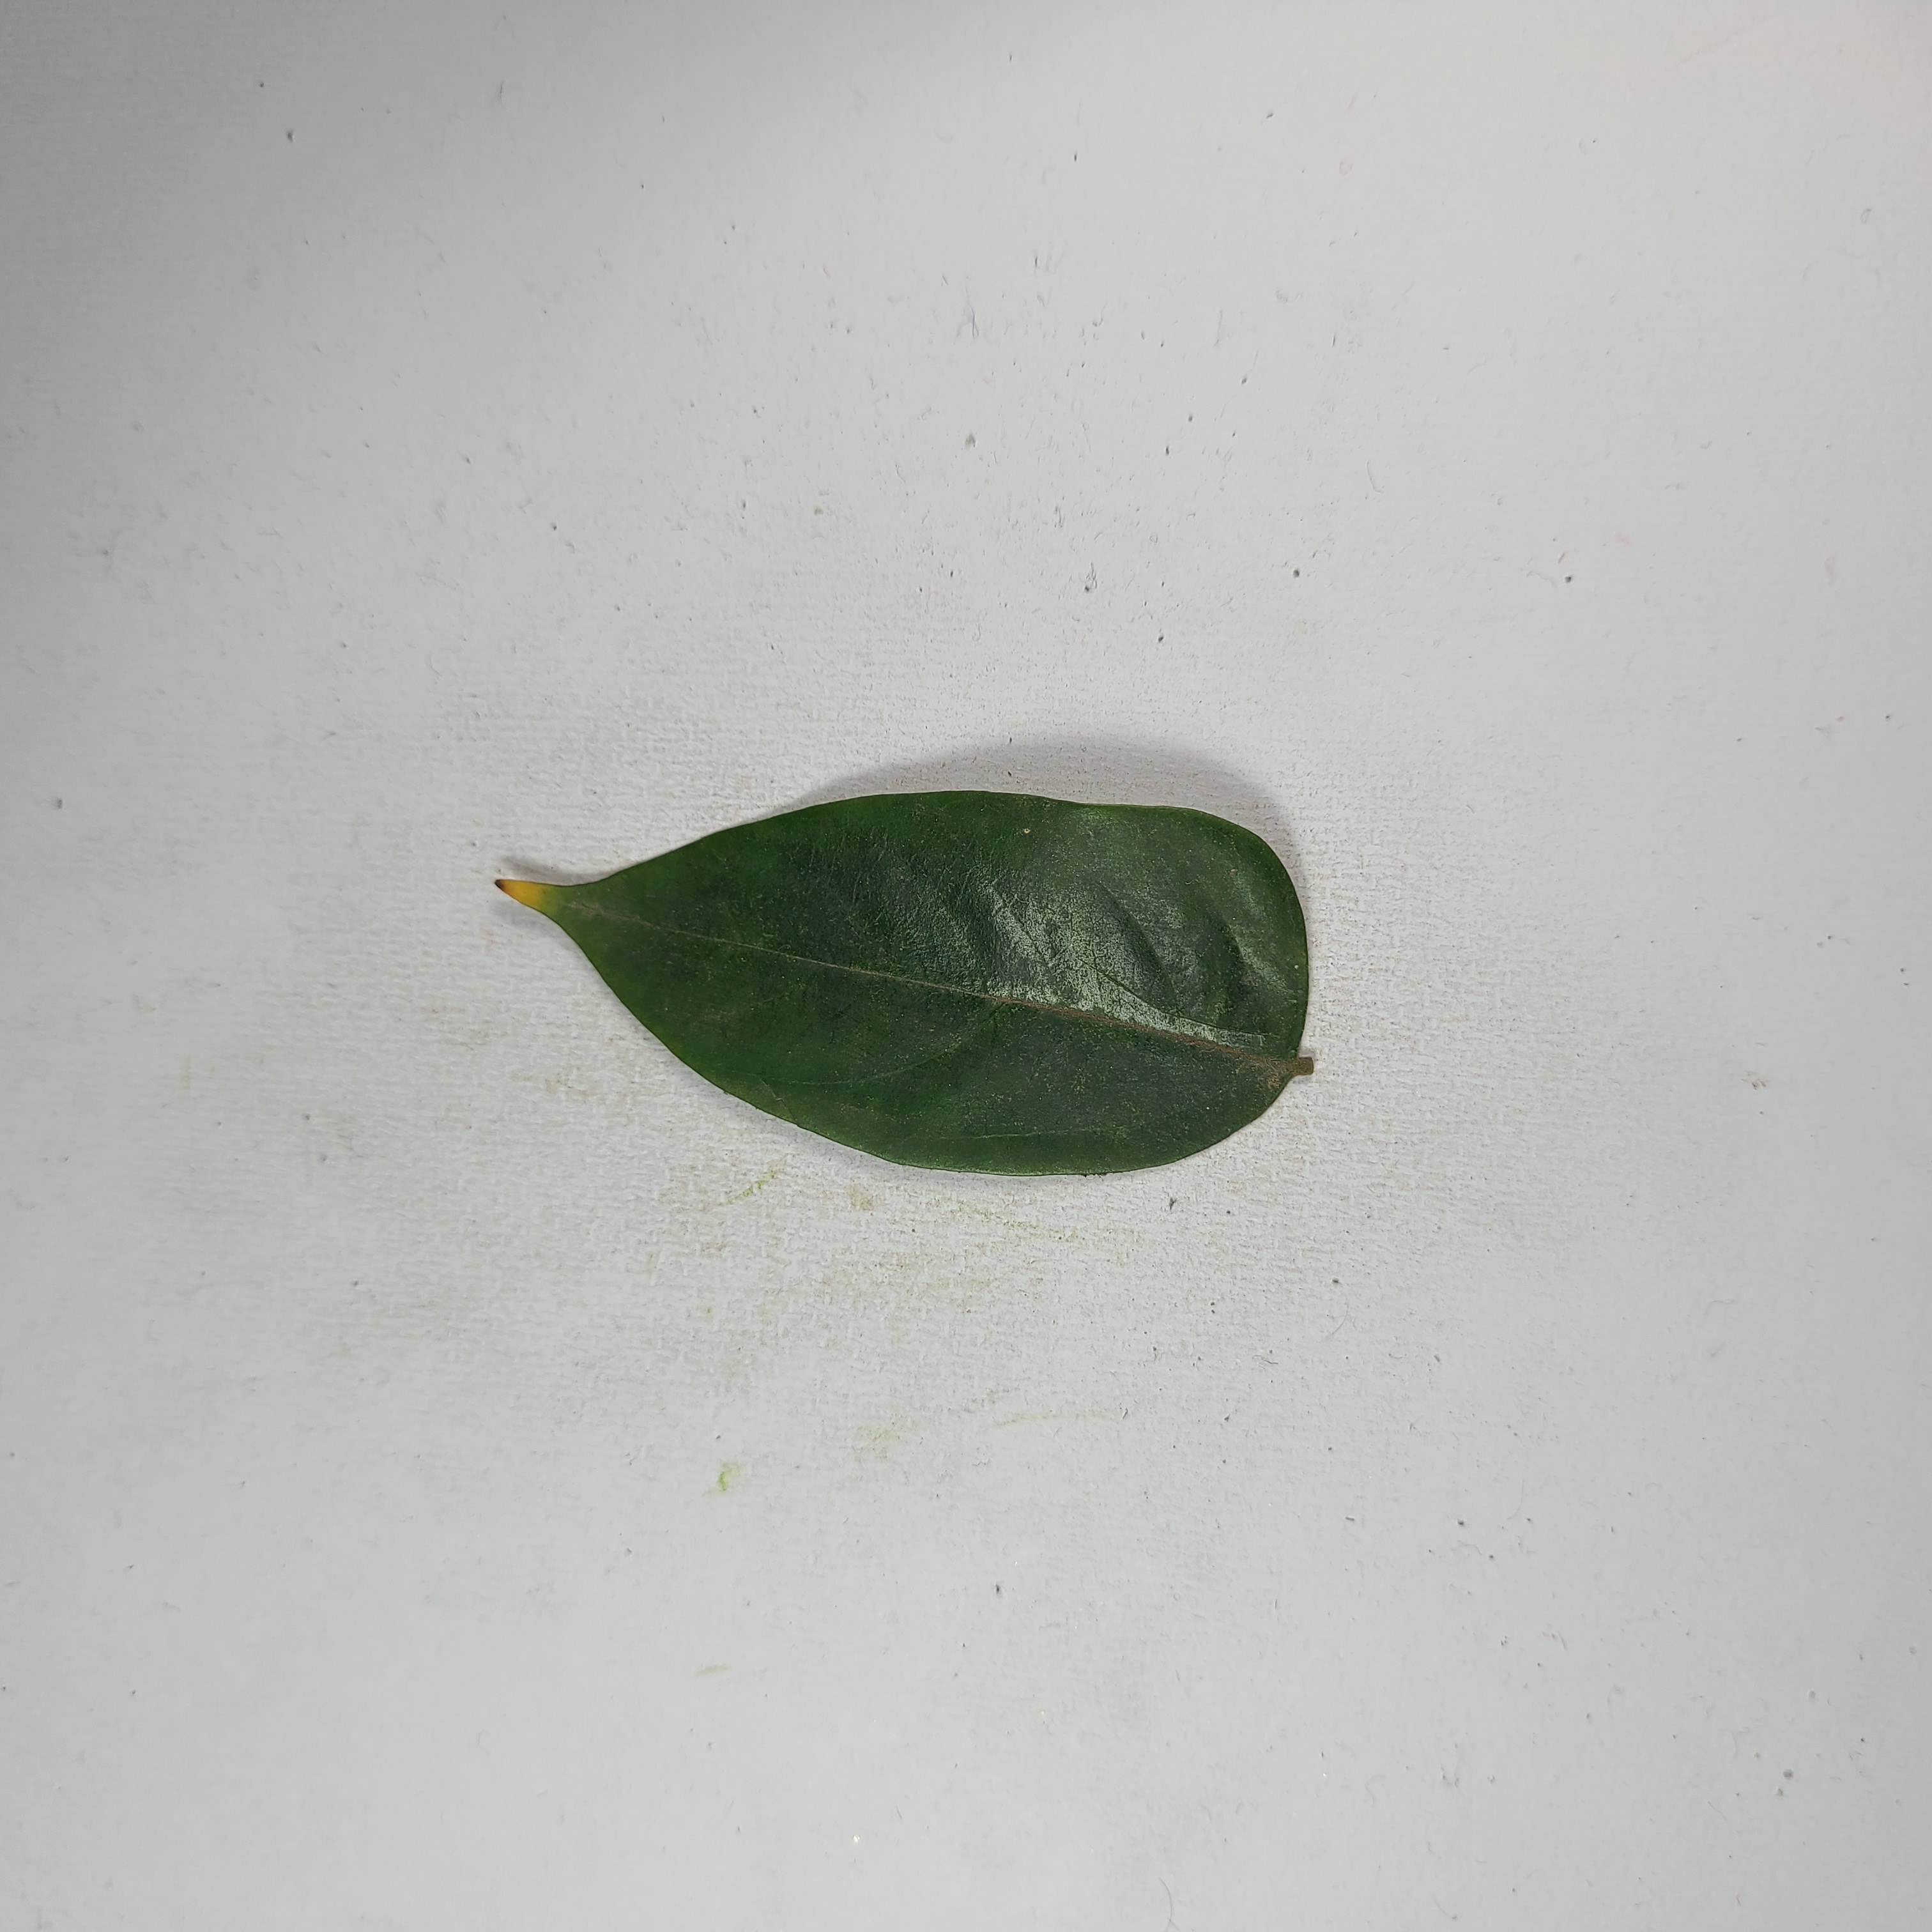
Label: Healthy Leaves